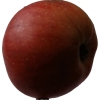
Label: Apple 17